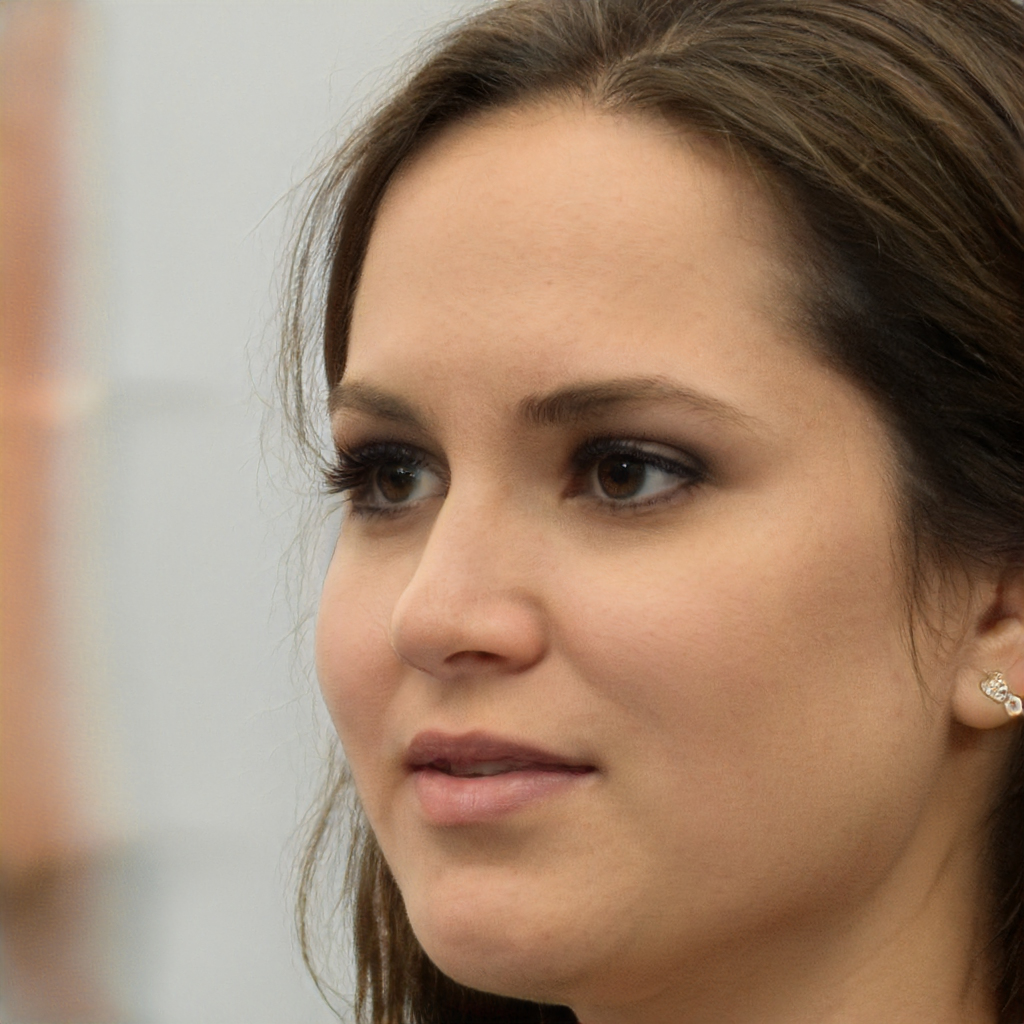
Label: Colored